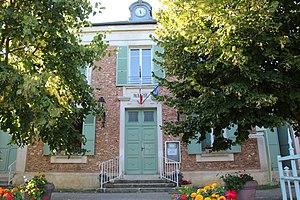
Maire de Hermeray en France Object location48°
Hermeray est une commune française située dans le département des Yvelines en région Île-de-France.